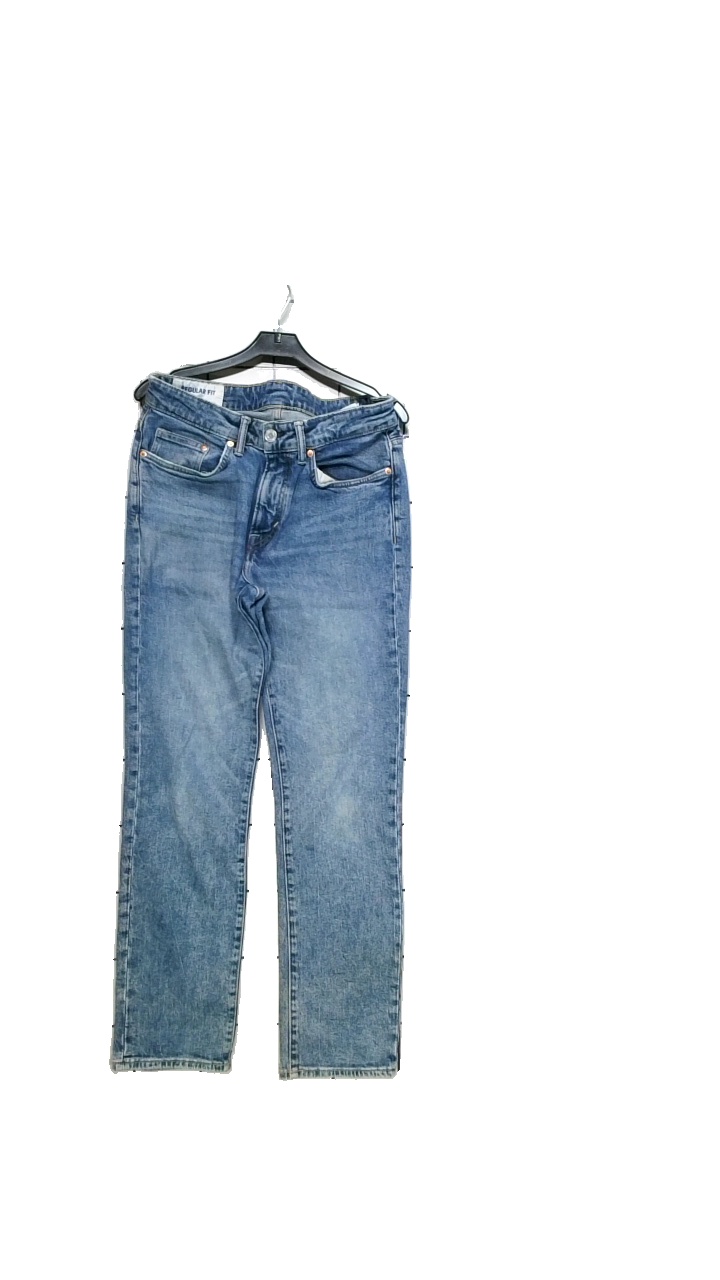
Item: Jeans (Ladies)
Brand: H&m
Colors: Blue
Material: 99% cotton, 1% elastane
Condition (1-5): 4
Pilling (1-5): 5
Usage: Reuse
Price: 50-100